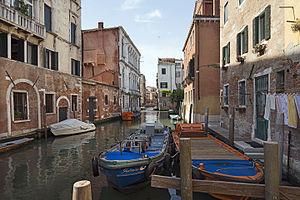
Le rio de Sant'Agostin est un canal de Venise dans le sestiere de San Polo.